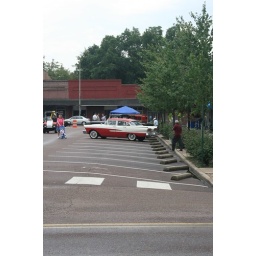
Seriously. From the red and white car to the blue tent in the background...that was it.